Hermann von Königsbrunn

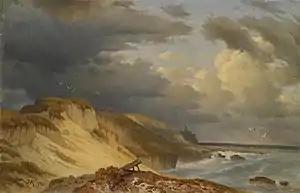
On the Coast

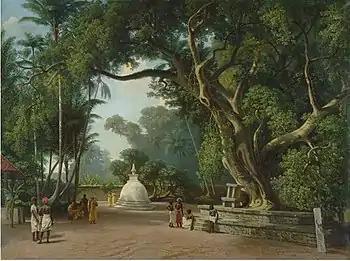
Monks Under a Bodhi Tree in Ceylon

Hermann Freiherr von Königsbrunn (1 March 1823, in Bad Radkersburg – 16 February 1907, in Graz) was an Austrian landscape painter.